War in Heaven

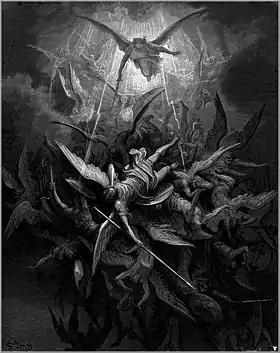
The Son casts the rebels out of Heaven. 1866 Illustration by Gustave Doré for John Milton's "Paradise Lost".

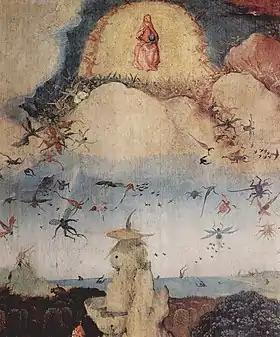
The Fall of the Rebel Angels; left hand panel of Hieronymus Bosch's "The Haywain Triptych", c. 1500

The War in Heaven is a mythical conflict between supernatural forces in traditional Christian cosmology, attested in the Book of Revelation alongside proposed parallels in the Hebrew Bible and the Dead Sea Scrolls. It is described as the result of Satan, who is often identified as the angel Lucifer, rebelling against God and leading to a war between his followers and those still loyal to God, led by the Archangel Michael. Within the New Testament, the War in Heaven provides basis for the concept of the fallen angels and for Satan's banishment to Hell. The War is frequently featured in works of Christian art, such as John Milton's epic poem "Paradise Lost", which describes it as occurring over the course of three days as a result of God the Father announcing Jesus Christ as His Son.